Hypno-Hustler

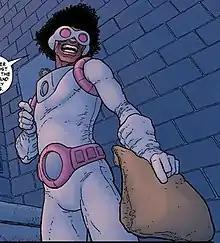

The Hypno-Hustler (Antoine Delsoin) is a character appearing in American comic books published by Marvel Comics.